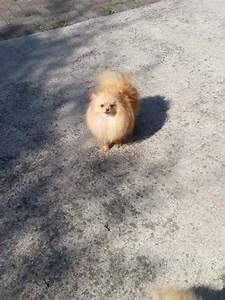
dog